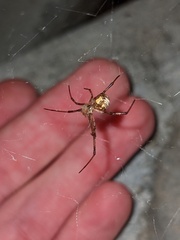
Species: Lactrodectus_hesperus